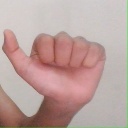
अक्षर: त